2017–18 Vancouver Canucks season

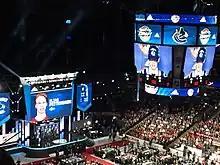
The Vancouver Canucks selected Elias Pettersson at 5th overall in the 2017 NHL entry draft.

Below are the Vancouver Canucks' selections at the 2017 NHL entry draft, which was held on June 23 and 24, 2017 at the United Center in Chicago.